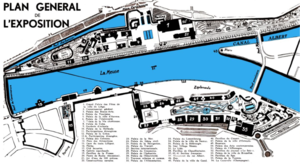
L'exposition internationale de Liège de 1939 est une exposition internationale organisée dans la ville belge de Liège pour célébrer l'inauguration du canal Albert et ayant pour thème l'eau. Imaginée par Georges Truffaut en 1936, elle est inaugurée le 20 mai 1939 en présence du roi Léopold III.